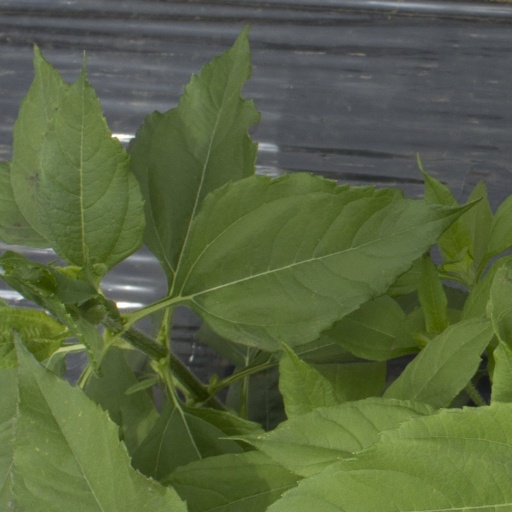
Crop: Jerusalem artichoke